Édouard-Zotique Massicotte

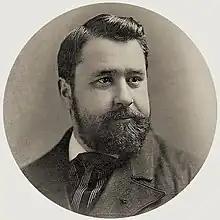
Édouard-Zotique Massicotte

Édouard-Zotique Massicotte, MRSC (24 December 1867 – 8 November 1947) was a Canadian historian, archivist, journalist, and literary critic.